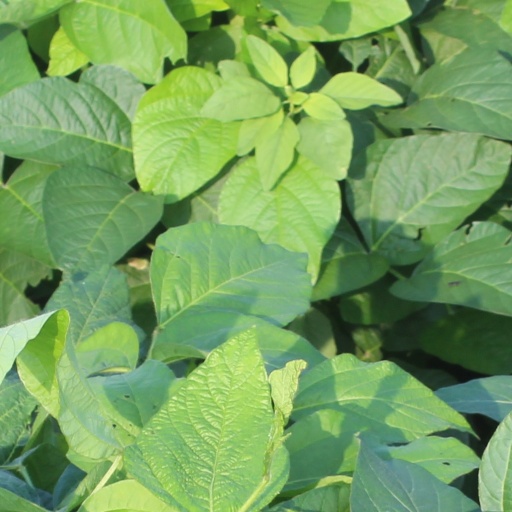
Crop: soybean